Bratislava Castle

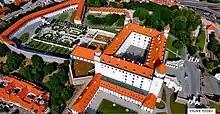
Aerial view of the complex of Bratislava Castle

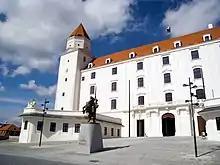
Main entrance to the palace

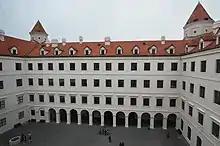
Palace courtyard

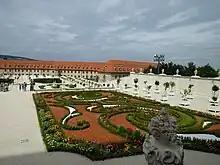
Baroque gardens of Bratislava Castle

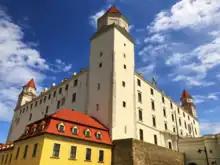
View on the left corner of Bratislava Castle

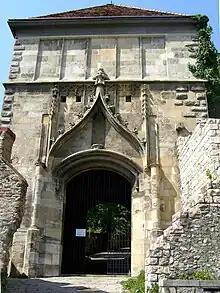
Sigismund Gate

Bratislava Castle is the main castle of Bratislava, the capital of Slovakia. The massive rectangular building with four corner towers stands on an isolated rocky hill of the Little Carpathians, directly above the Danube river, in the middle of Bratislava. Because of its size and location, it has been a dominant feature of the city for centuries.